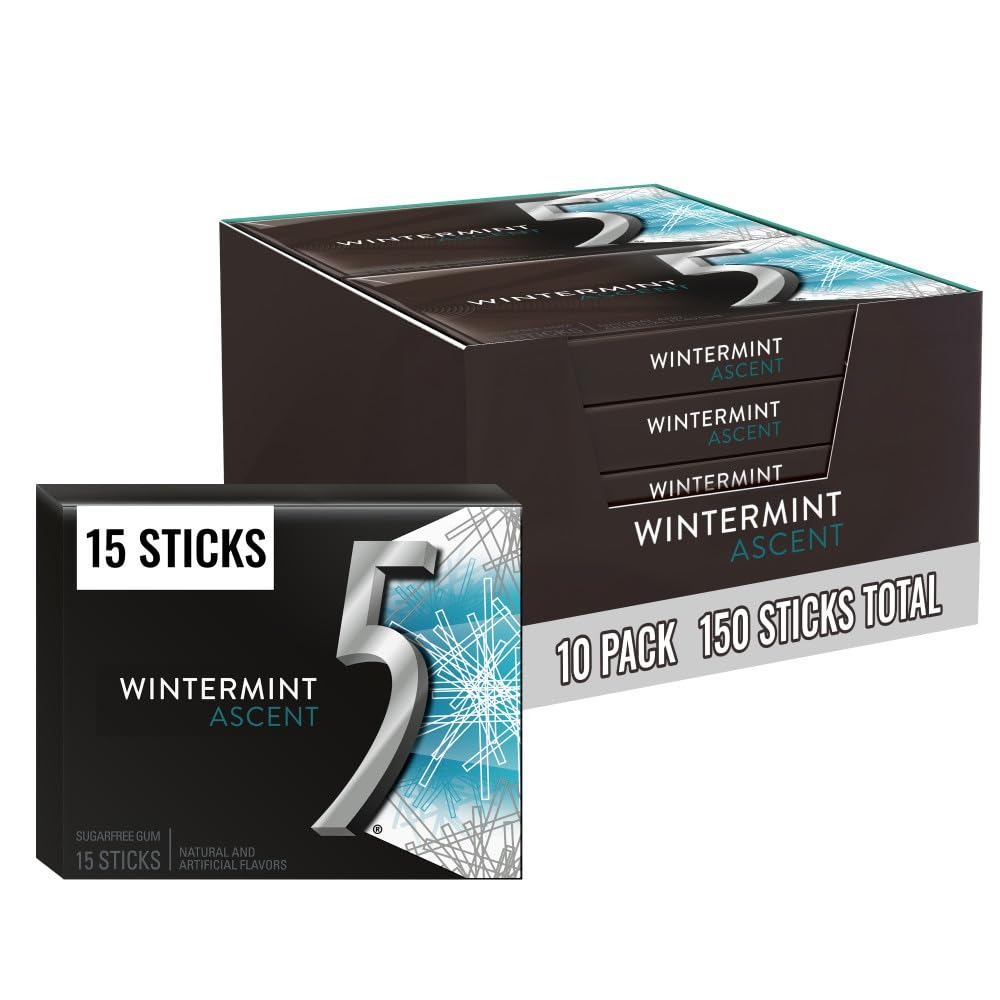
Item Name: 5 GUM Wintergreen Ascent Sugar Free Chewing Gum Bulk, 15 Stick Box (Pack of 10)
Bullet Point 1: Wintermint Ascent—a cool, escalating mint flavor.
Bullet Point 2: Each day is full of ways to turn your world upside down: start with a stick of 5.
Bullet Point 3: It’s not when you take the stage, it’s the five seconds before. So grab a stick of 5 gum and harness that adrenaline.
Bullet Point 4: Don't get caught without the sugar-free chewing gum you crave.
Bullet Point 5: Package includes 10 individual packs.
Value: 150.0
Unit: Count

Price: 15.415